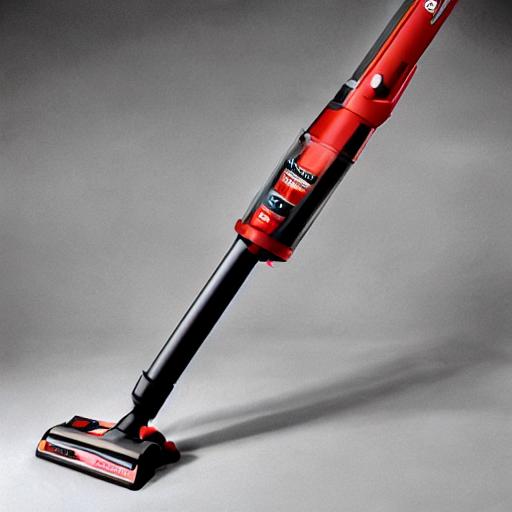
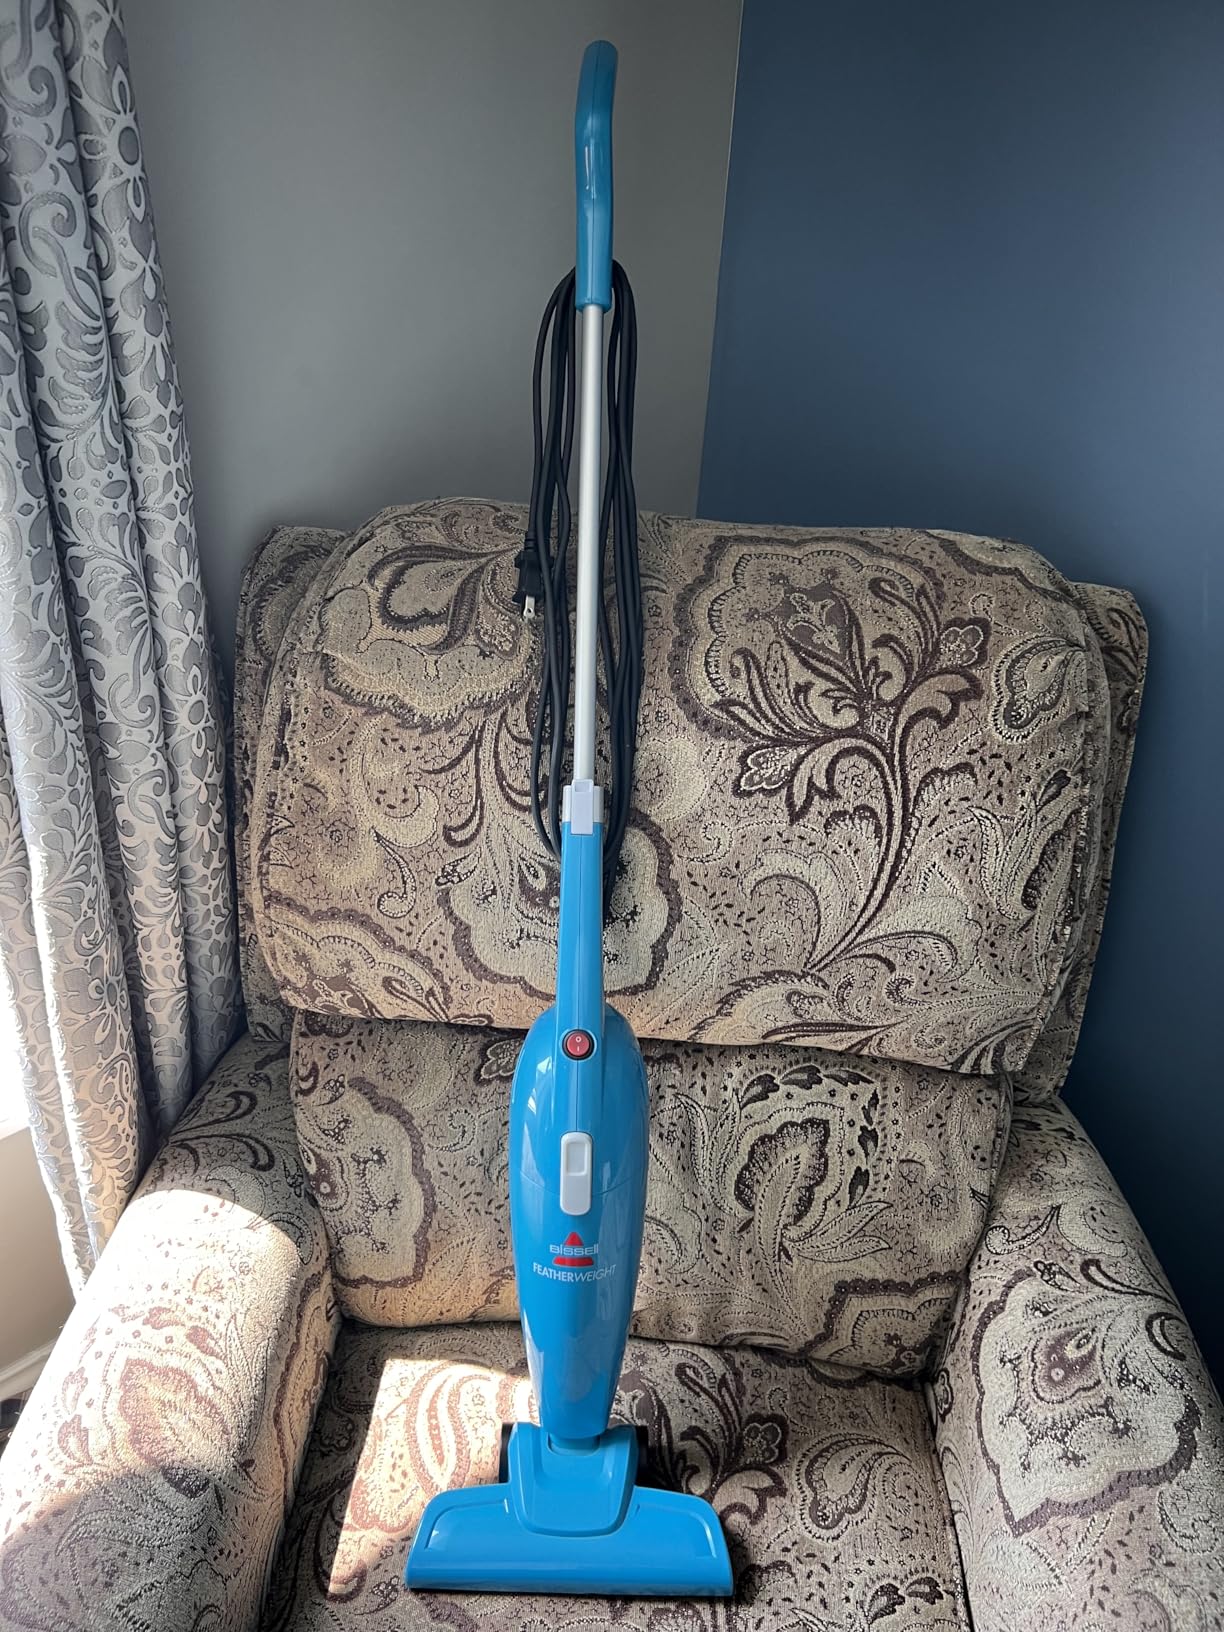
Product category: items_vacuum
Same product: no